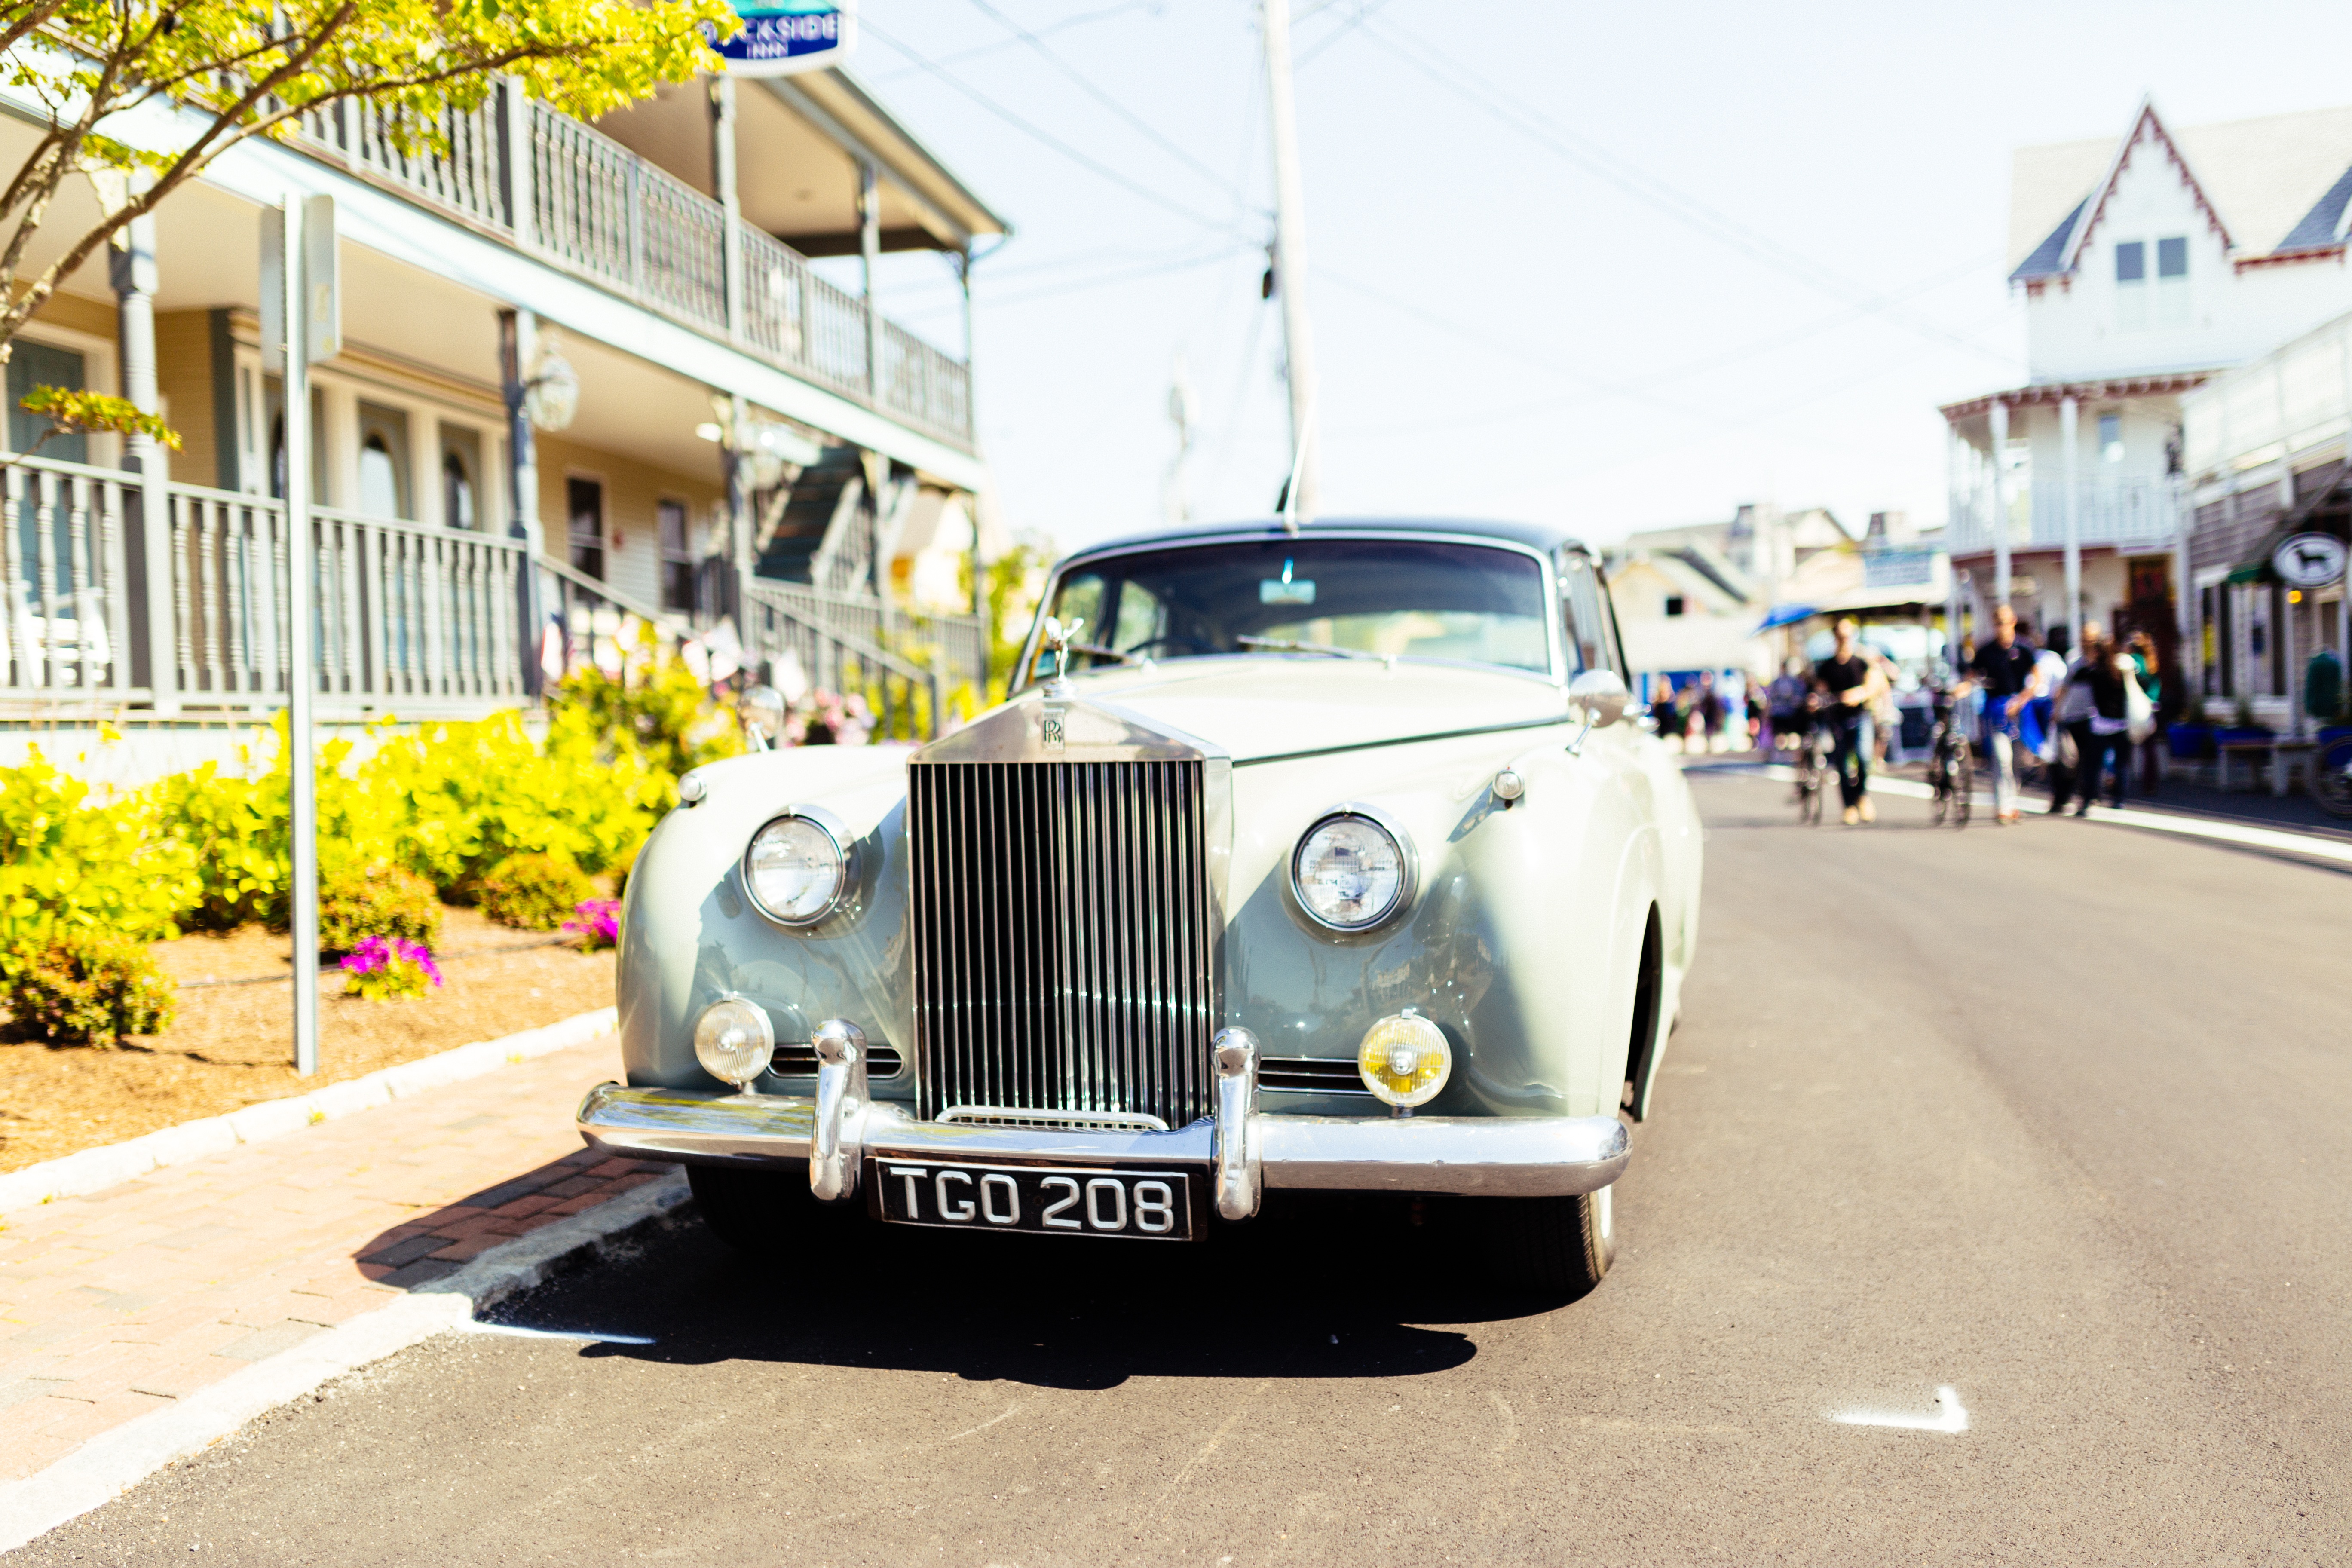
road, car, vintage, pavement, vehicle, motor vehicle, vintage car, rolls royce, sunny, sedan, luxury car, antique car, land vehicle, touring car, automobile make, automotive design, luxury vehicle